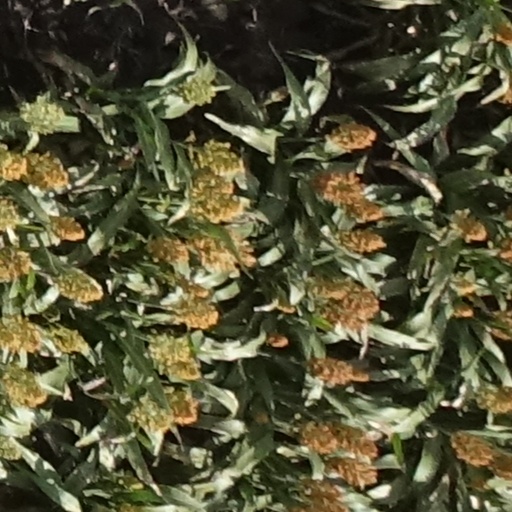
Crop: sorghum